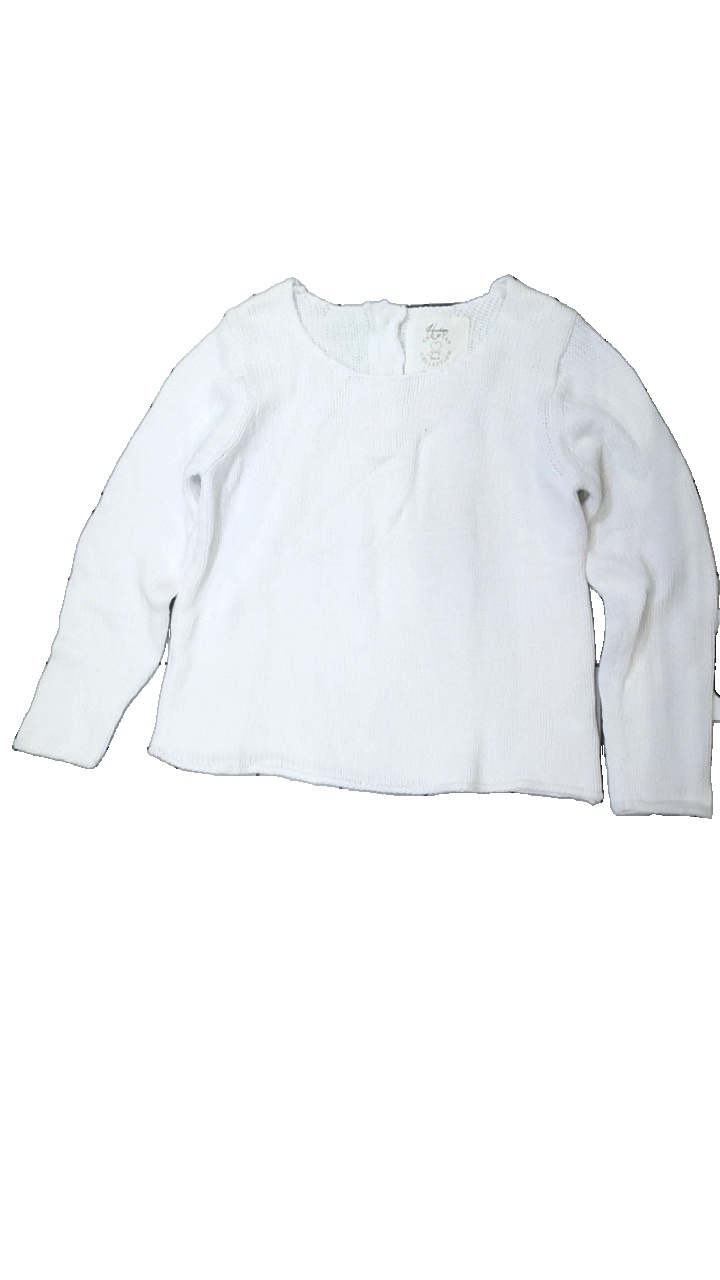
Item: Sweater (Ladies)
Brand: Havana
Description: vit stickad tröja
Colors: White
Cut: Regular
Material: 100% cotton
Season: All
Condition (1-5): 5
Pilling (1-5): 5
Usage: Reuse
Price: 50-100